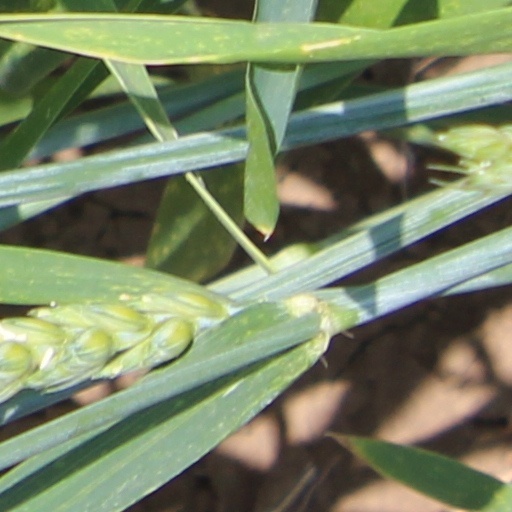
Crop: wheat